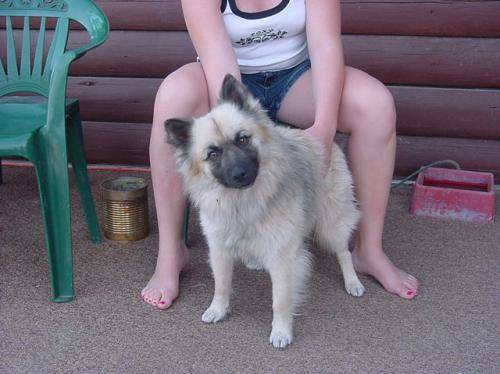
Label: dog